Answer in natural language. How many Windows are visible in the scene? Choose between the following options: 0, 3, 4, 2 or 1
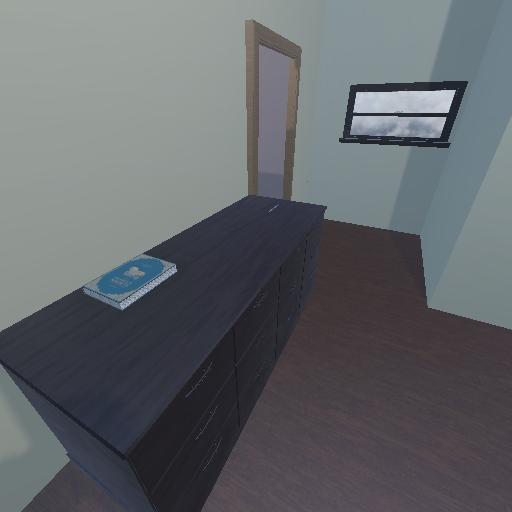
<answer>1</answer>